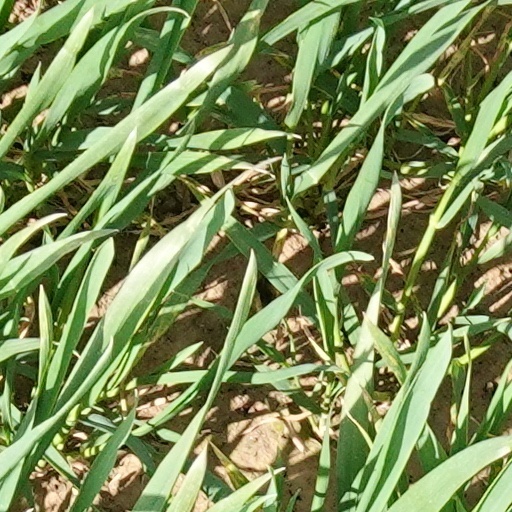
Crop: wheat